Autovía CA-36

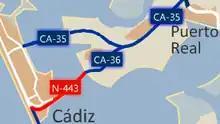
The road before the N-443 was renamed as CA-36.

The Autovía CA-36 is a Spanish highway that connects the Autovía CA-35 with José León de Carranza Bridge, from where it continues as a national road, but with the same nomenclature, until the Autovía CA-33 in Cádiz City. It has a total length of 5.68 kilometers. The last part of the road used to be called N-443.